Sky position (RA, Dec in degrees): 202.214, 1.676
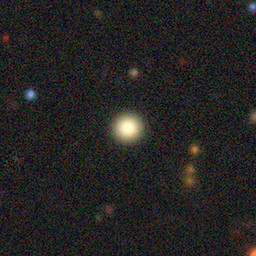
Galaxy morphology: Round Smooth Galaxies